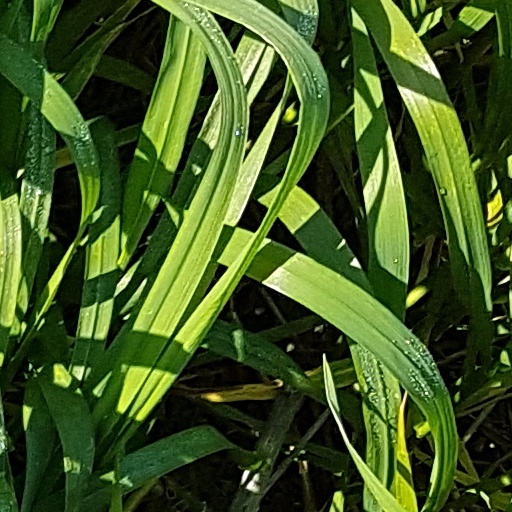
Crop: wheat